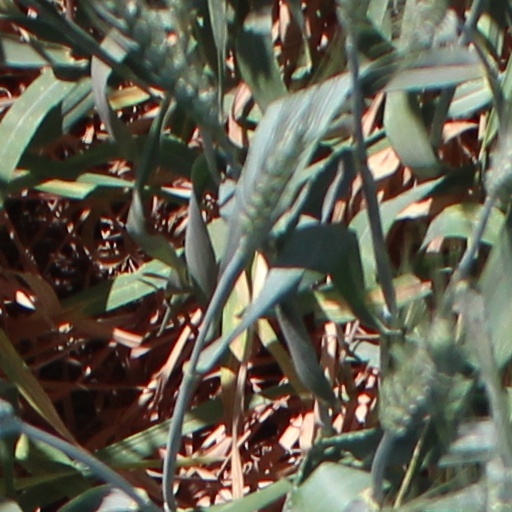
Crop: wheat